A. R. Raja Raja Varma

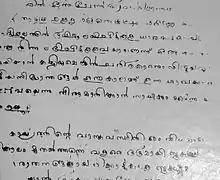
A. R. Raja Raja Varma handwriting

A. R. Raja Raja Varma (1863–1918) was an Indian poet, grammatician and Professor of Oriental Languages at Maharaja's College (present University College Thiruvananthapuram.